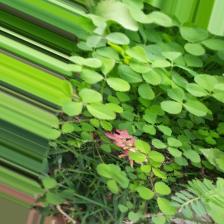
Label: Normal